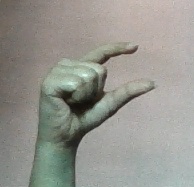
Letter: dal